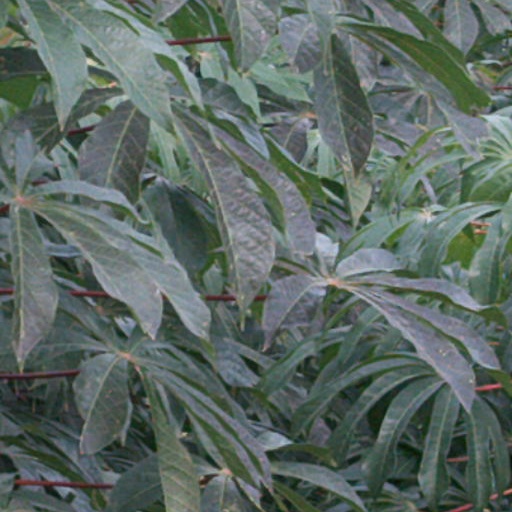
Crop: cassava